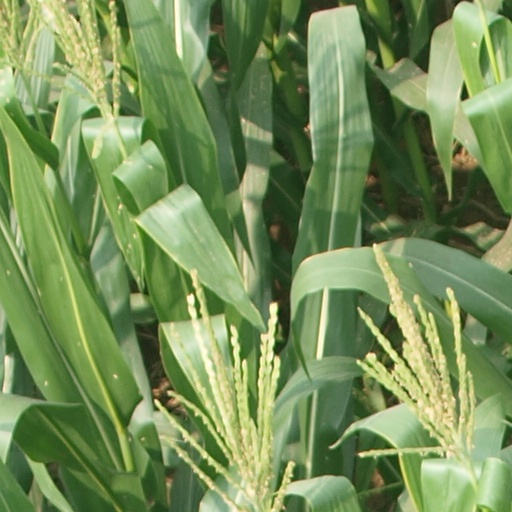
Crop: maize; corn